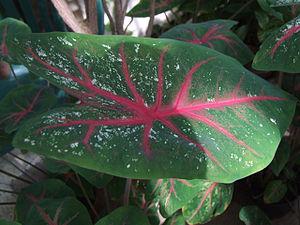
Caladium est un genre d'environ 12 espèces de plantes de la famille des Araceae. Les noms vernaculaires sont, selon les espèces : oreilles d'éléphant, cœur de Jésus et ailes d'ange. Il y a plus de 1 000 cultivars de Caladium bicolor.